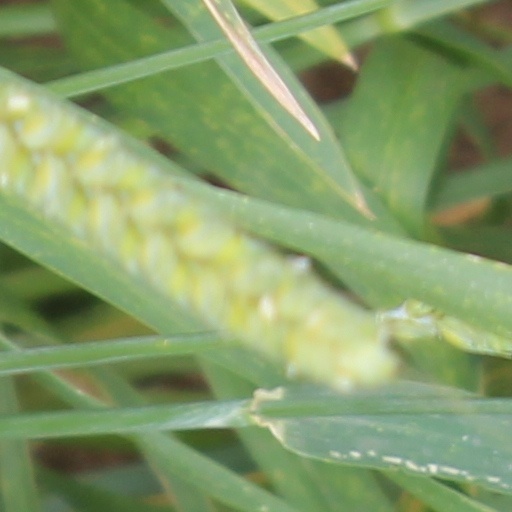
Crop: wheat